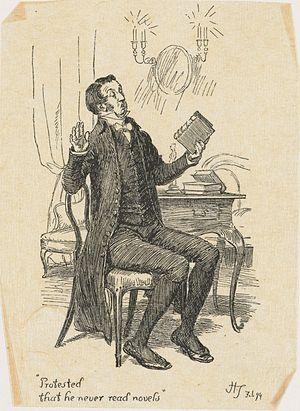
Orgueil et Préjugés est un roman de la femme de lettres anglaise Jane Austen paru en 1813. Il est considéré comme l'une de ses œuvres les plus significatives et est aussi la plus connue du grand public.